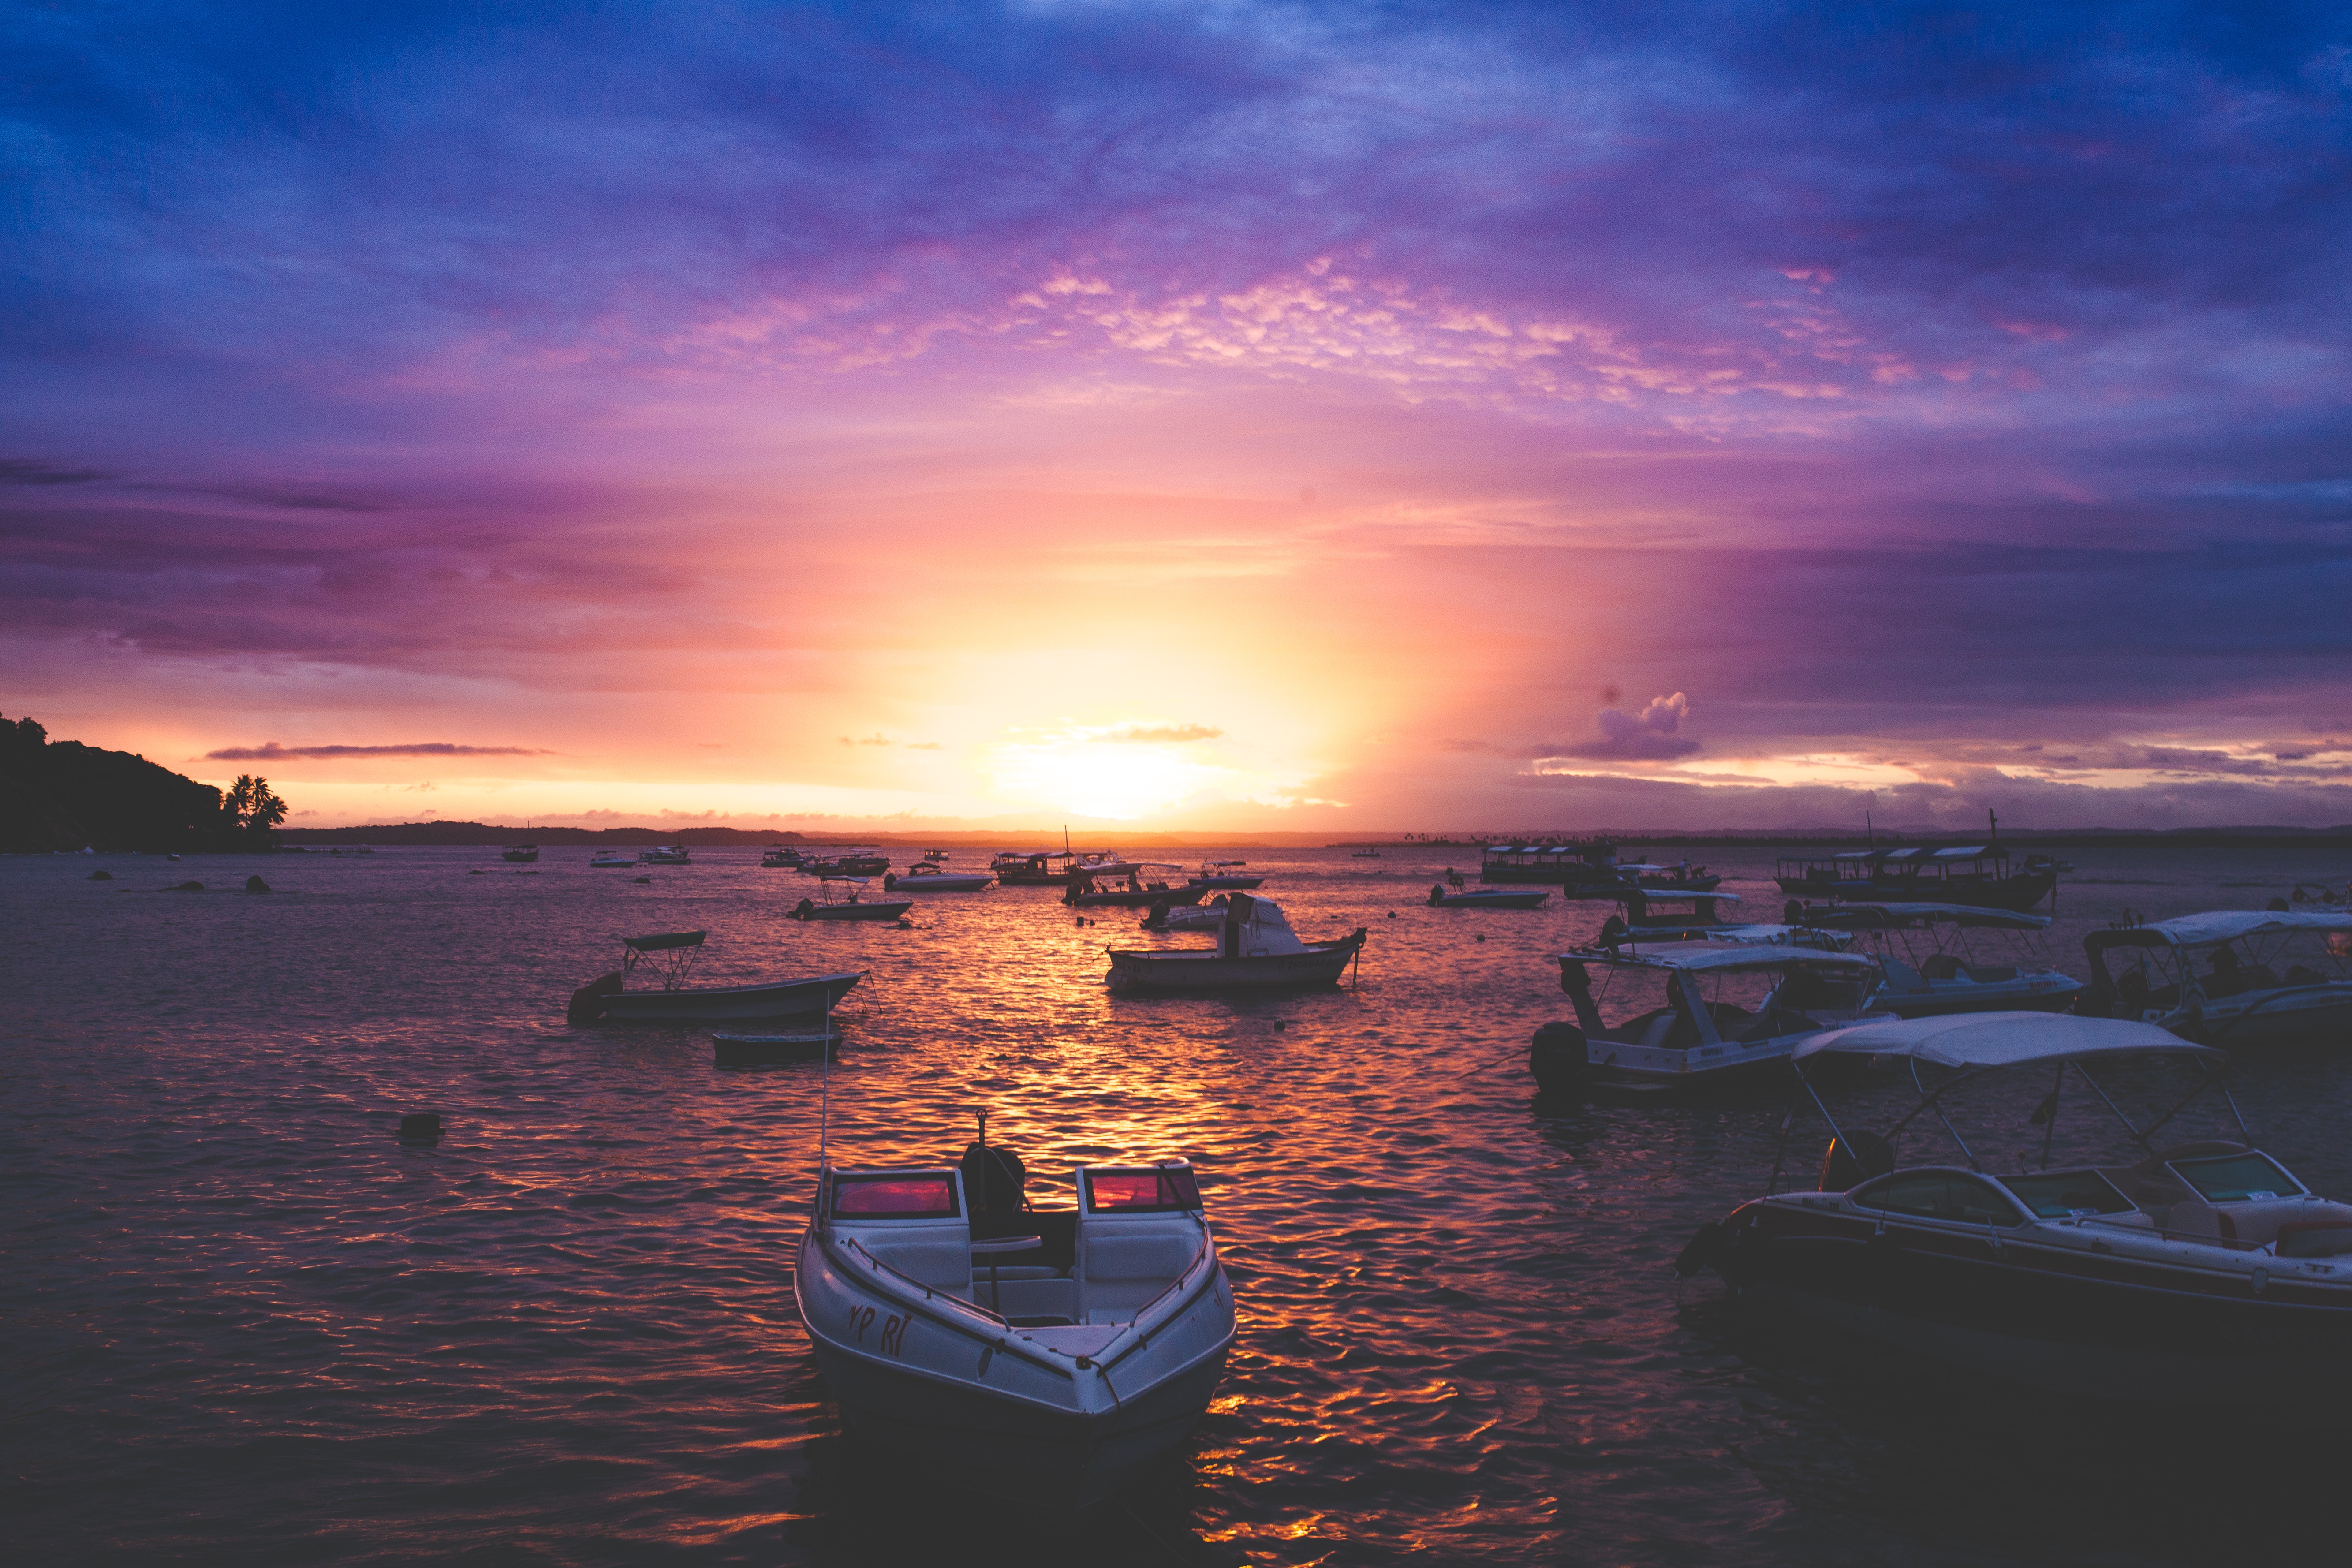
sea, coast, ocean, horizon, cloud, sky, sunrise, sunset, boat, sunlight, morning, dawn, dusk, evening, reflection, vehicle, bay, afterglow